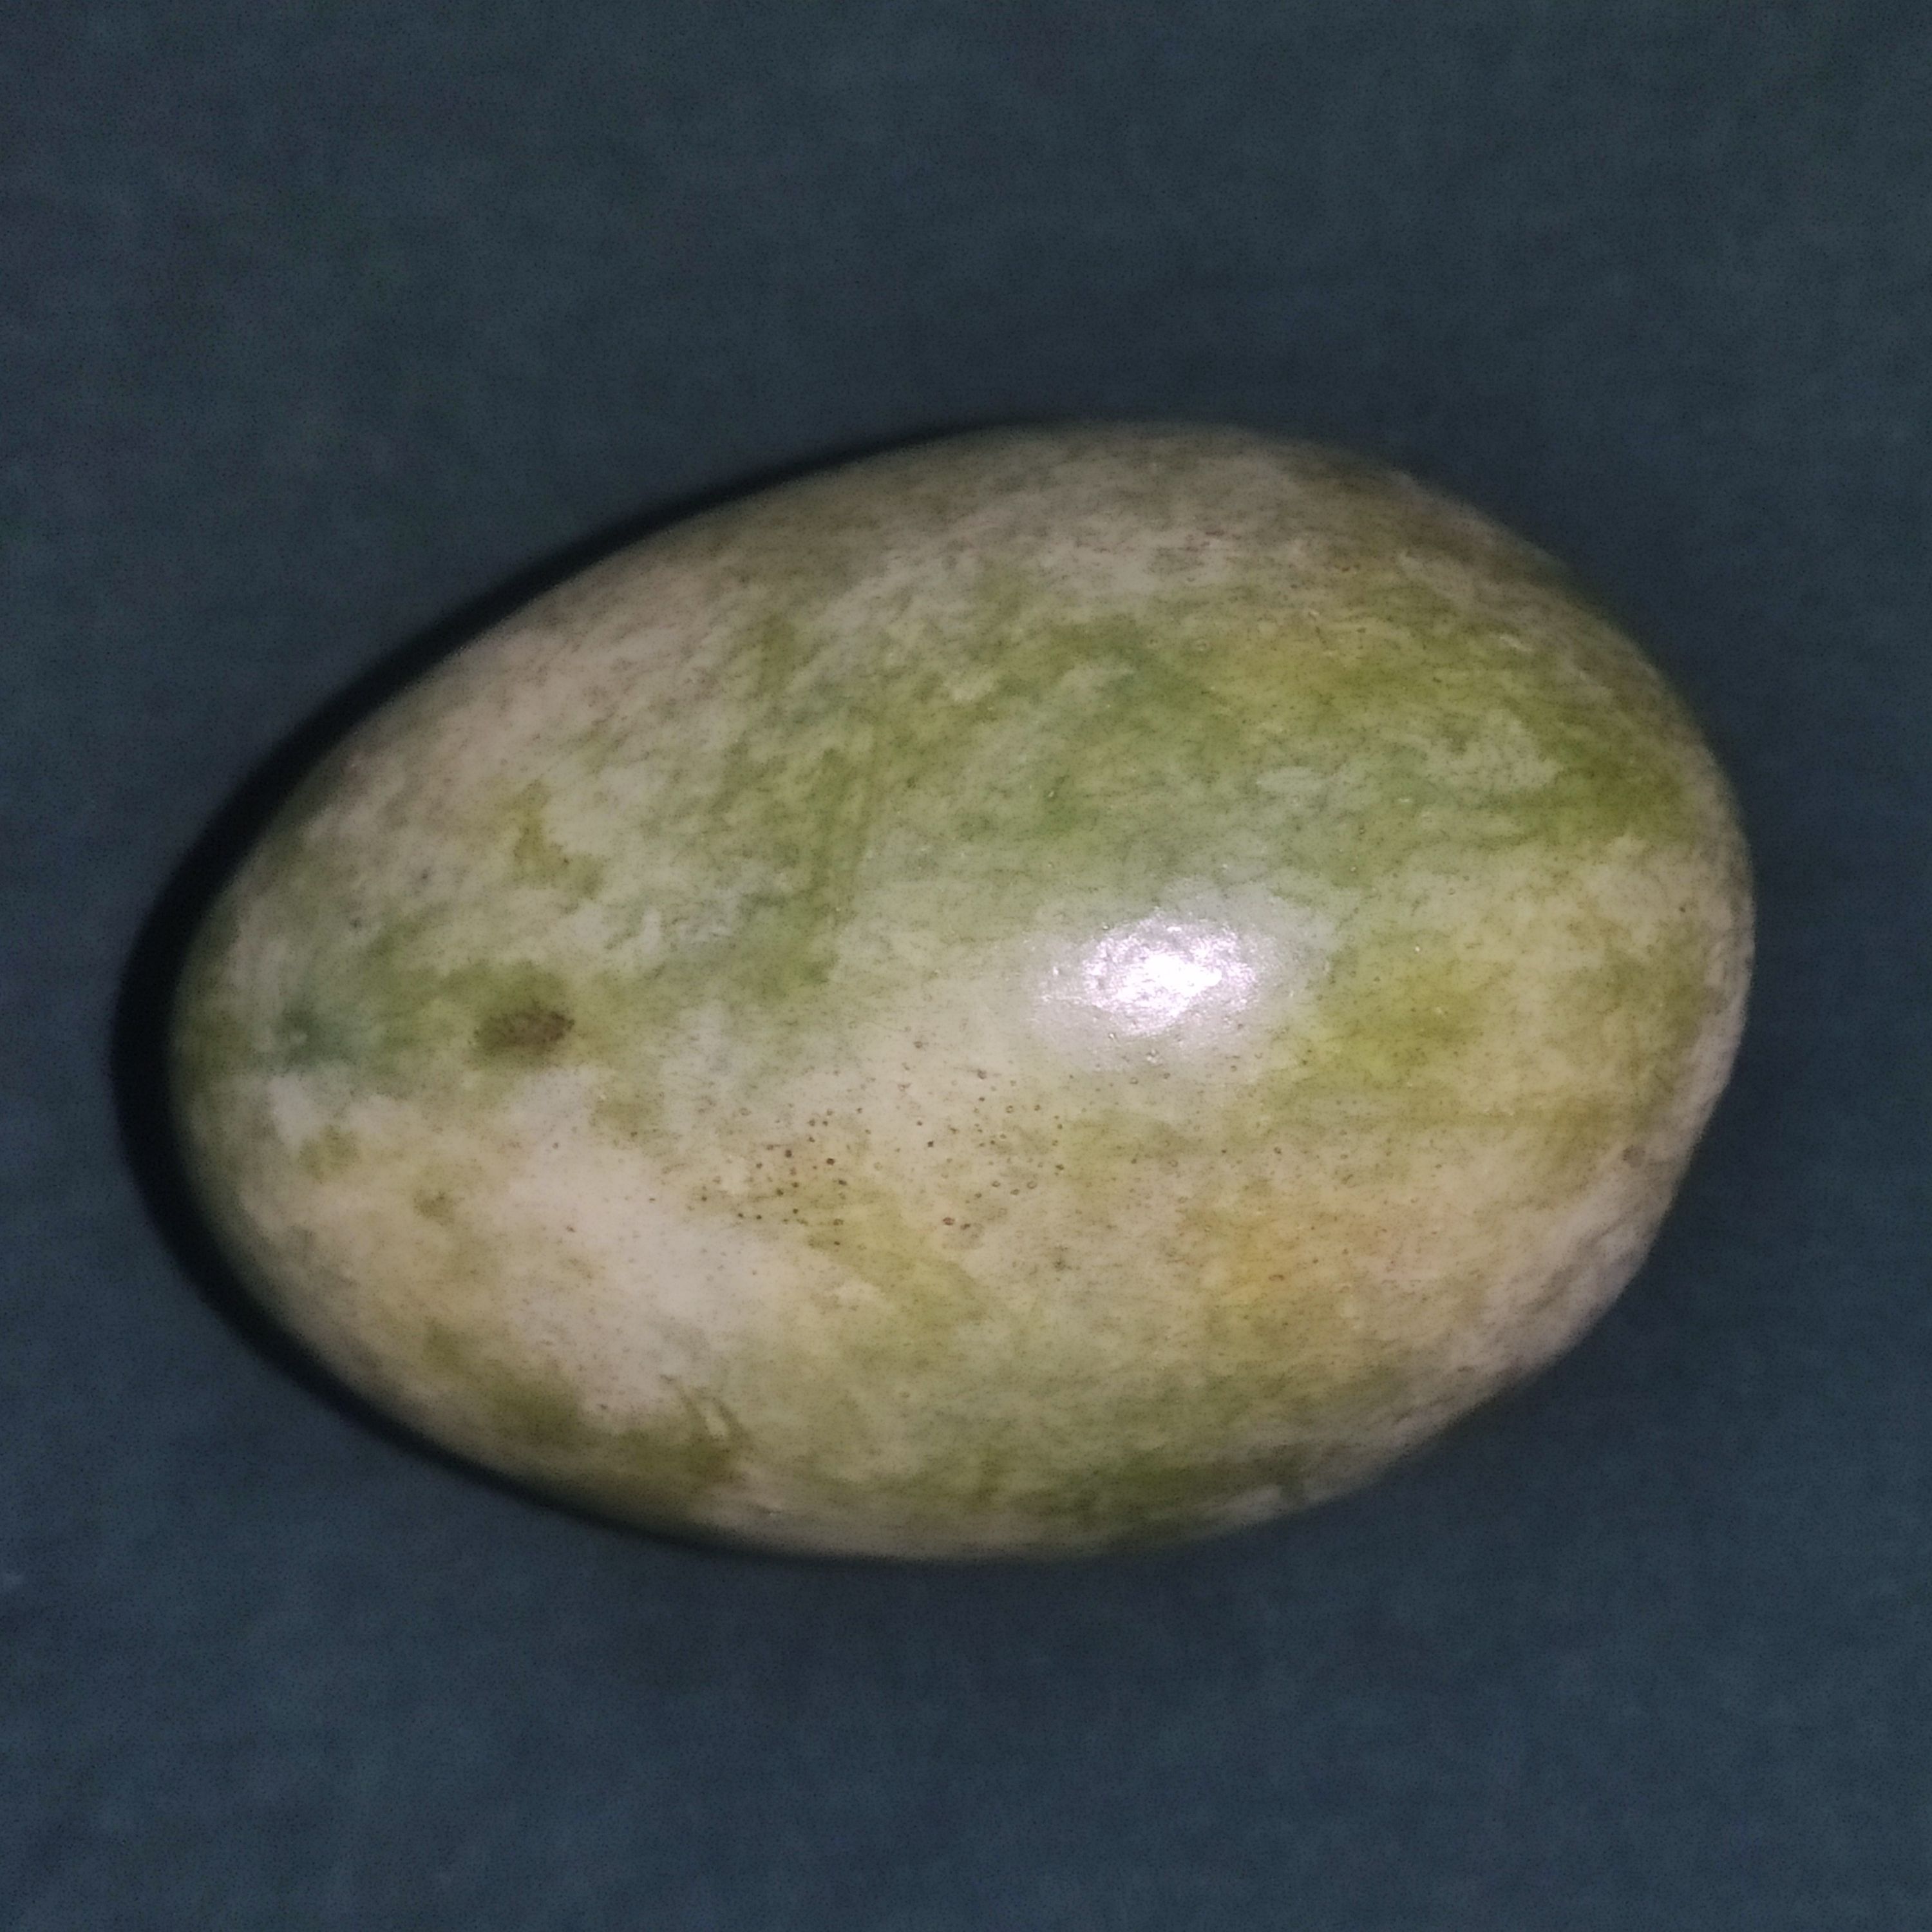
Fruit: mango
Grade: 1st-grade